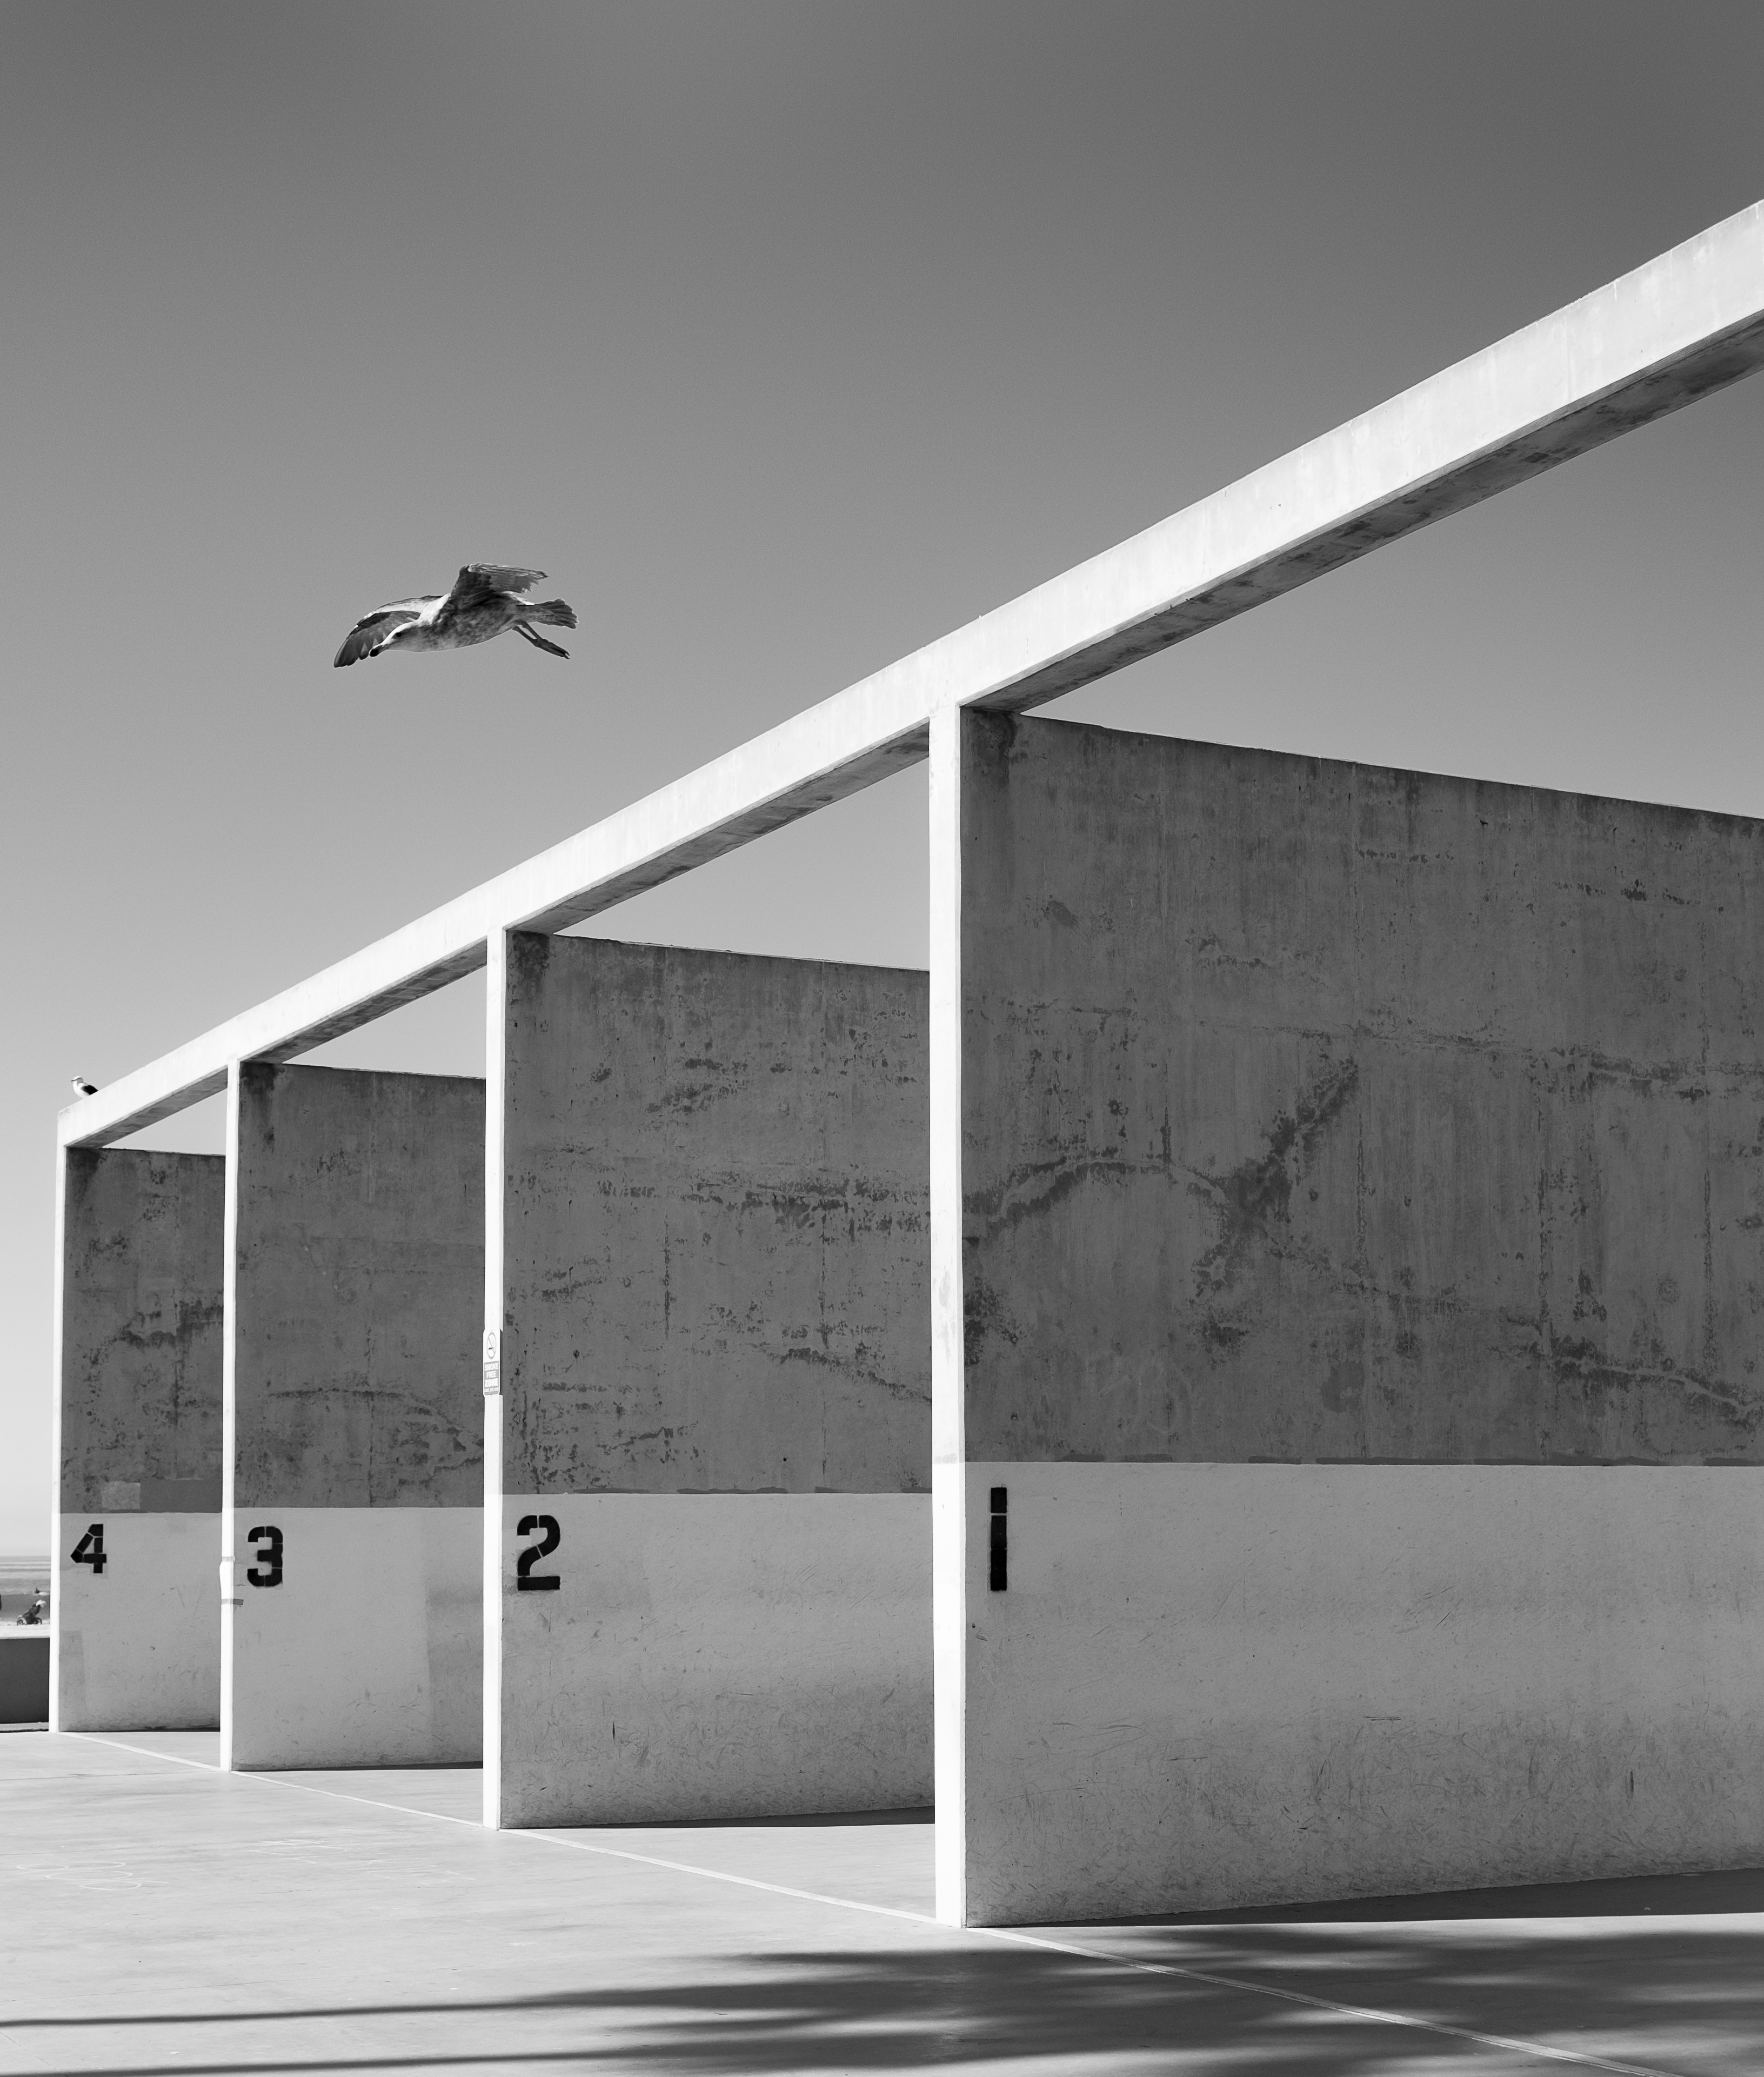
black and white, architecture, structure, wood, white, house, wall, line, facade, black, monochrome, design, shape, monochrome photography